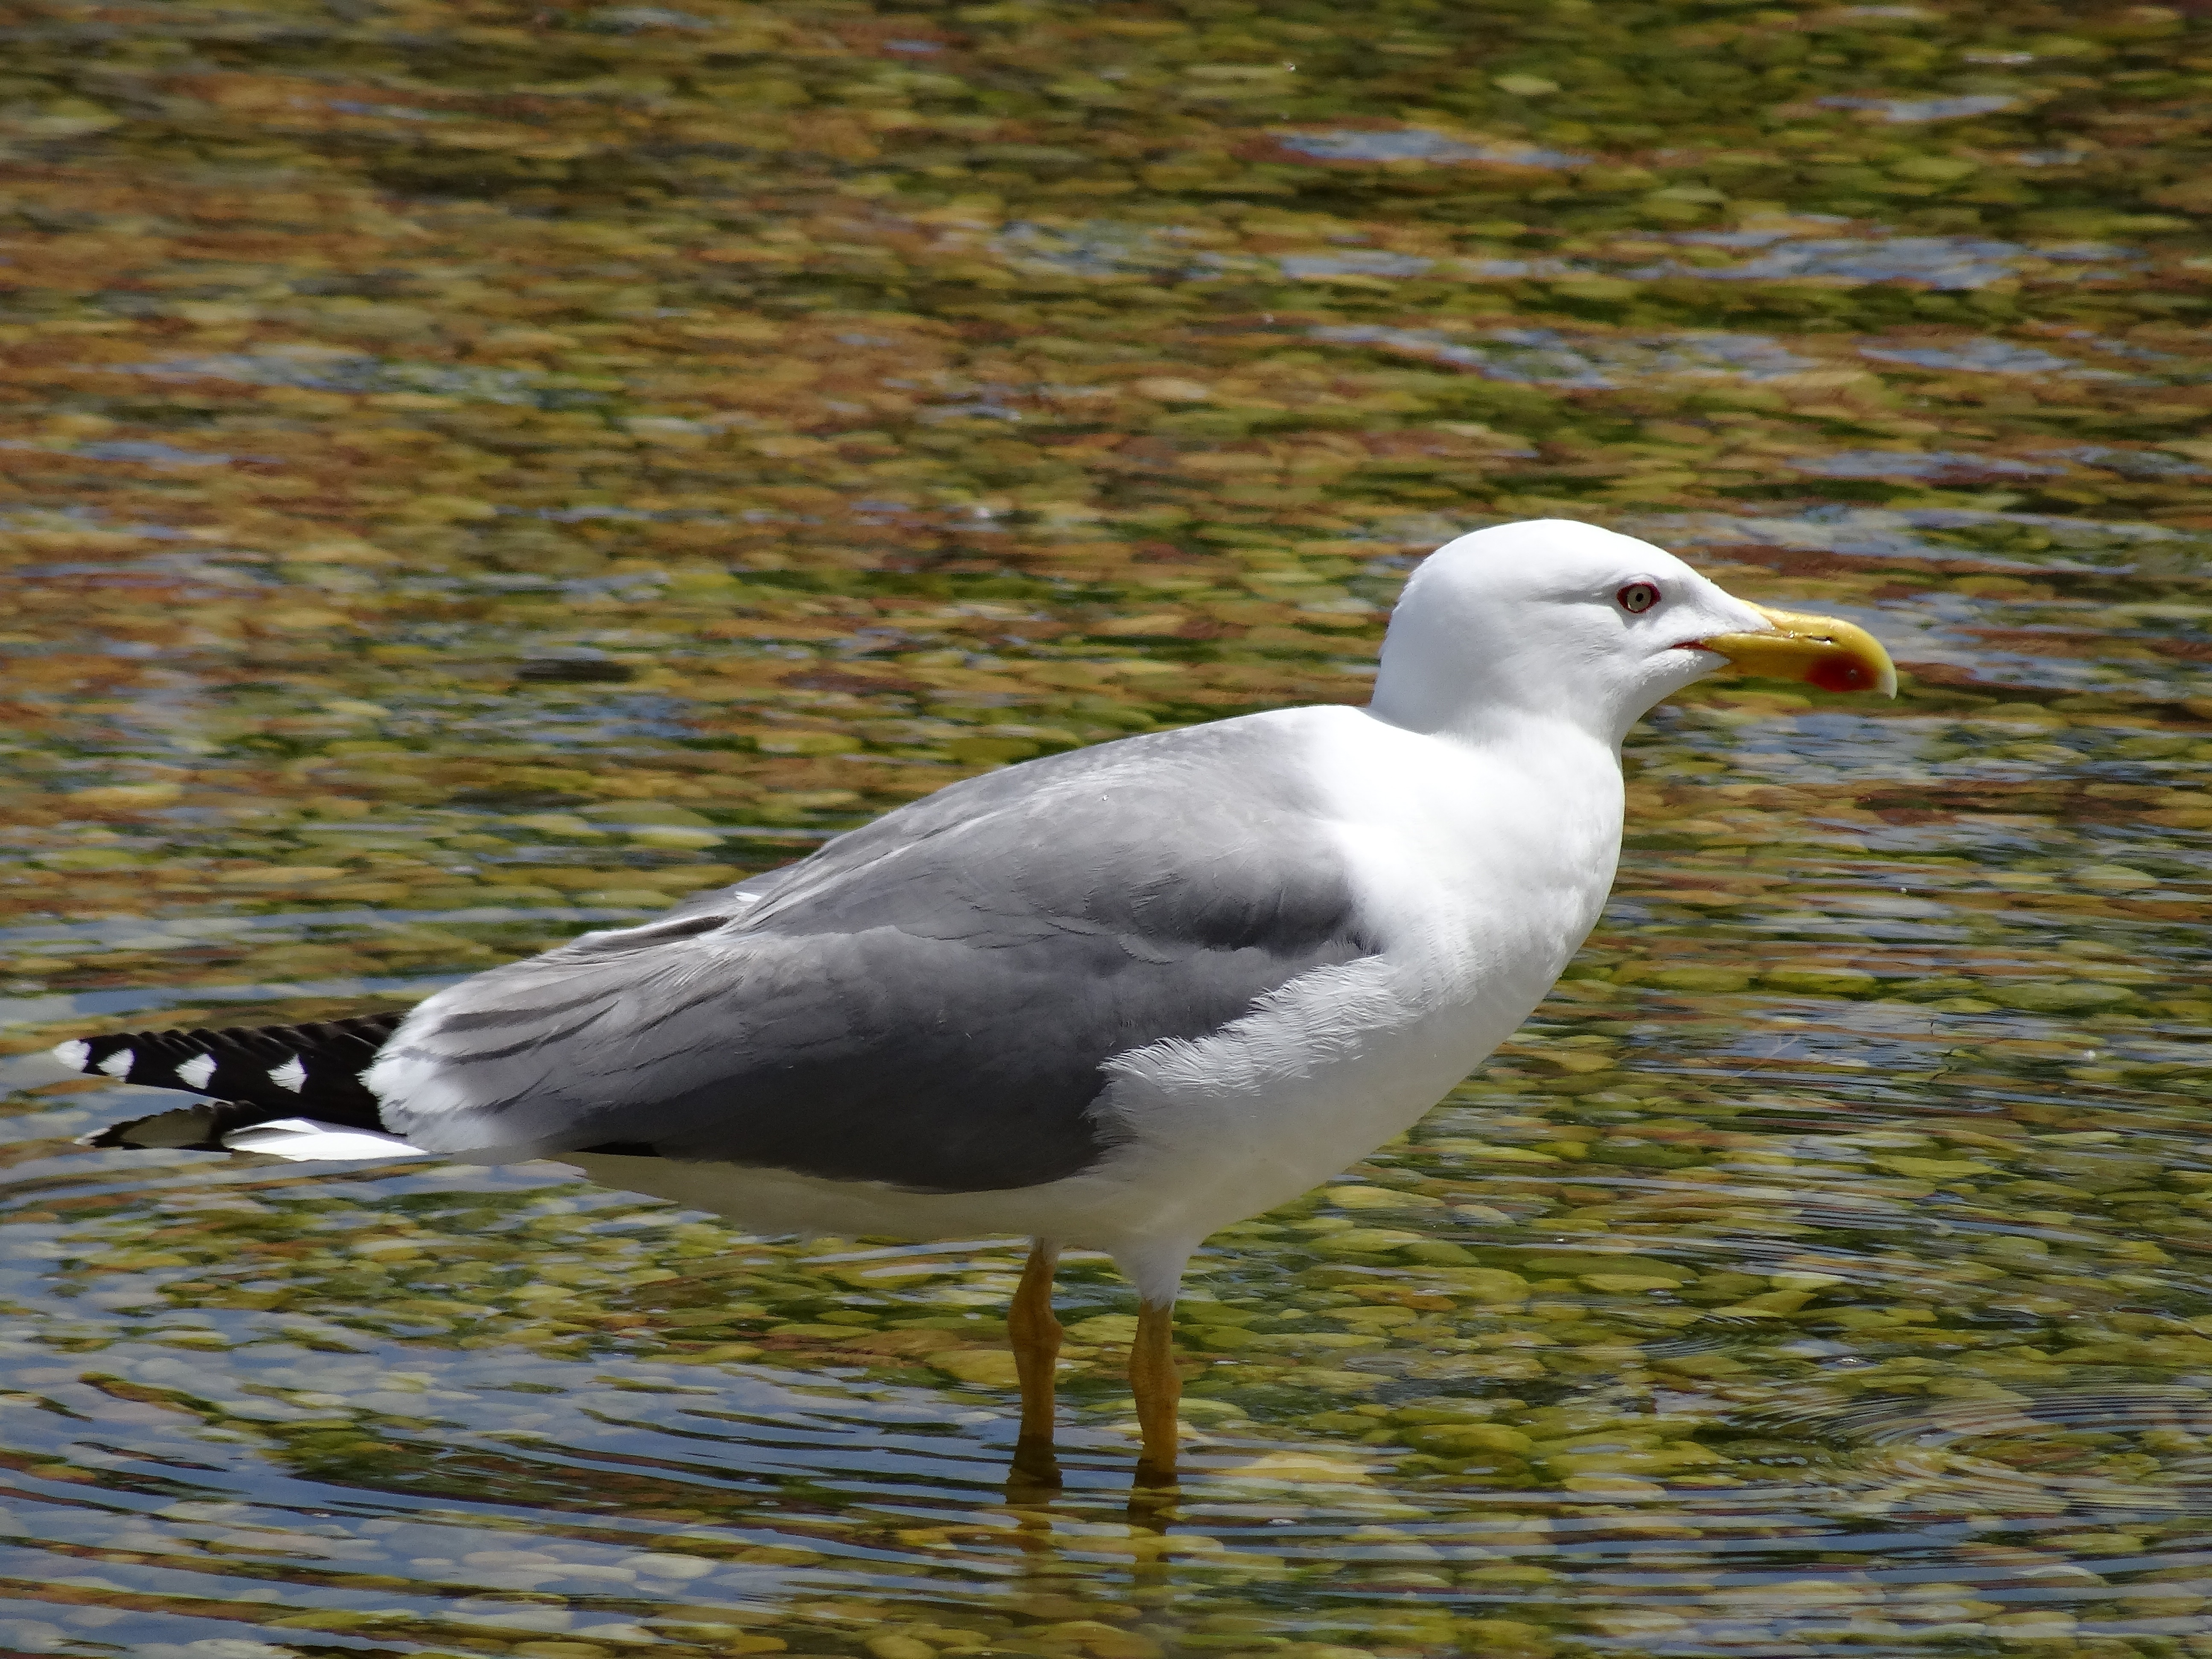
ocean, bird, seabird, seagull, wildlife, gull, beak, fauna, sea bird, vertebrate, shorebird, charadriiformes, european herring gull, great black backed gull